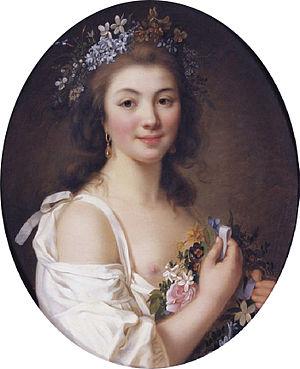
Mary Shelley sous-titre son roman, communément appelé Frankenstein, « Le Prométhée moderne ».
Mary Martha Sherwood est une romancière et auteure de littérature d'enfance et de jeunesse britannique, née le 6 mai 1775 à Stanford-on-Teme et morte le 22 septembre 1851 à Twickenham.
Hélène de Pérusse des Cars, épouse d'Henry Noailles Widdrington Standish, est née à Paris le 7 août 1847 et morte à Paris le 12 octobre 1933, dans le 16ᵉ arrondissement. Femme du monde, célèbre pour sa beauté, Hélène Standish est une figure familière de la société française et britannique. Elle reçoit dans son salon parisien bon nombre d'artistes de renom et inspire Marcel Proust. Hélène Standish est également une parente de l'écrivain Guy Augustin Marie Jean de Pérusse des Cars, plus connu sous le nom de Guy des Cars.